Nyctosaurus

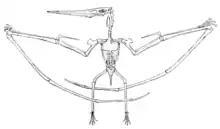
Diagram of the skeleton of "Nyctosaurus" depicted without a crest

"Nyctosaurus" had wings very similar in built to those of its relative "Pteranodon", which have a high aspect ratio and low wing loadings. The wing structure generally resembles that of the modern-day albatross, and therefore also flew like it. Unlike the related "Pteranodon" however, "Nyctosaurus" was much smaller in size, and had a relatively shorter wingspan, though still large compared to earlier pterosaurs.